Sonja Savić

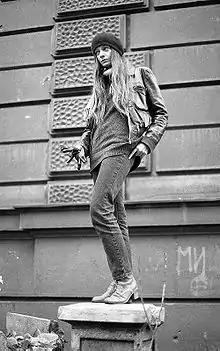
Savić in 1995

Sonja Savić (15 September 1961 – 23 September 2008) was a Serbian actress, famous for her husky voice and series of impressive roles in some of the most memorable Yugoslav films of 1980s and 1990s.